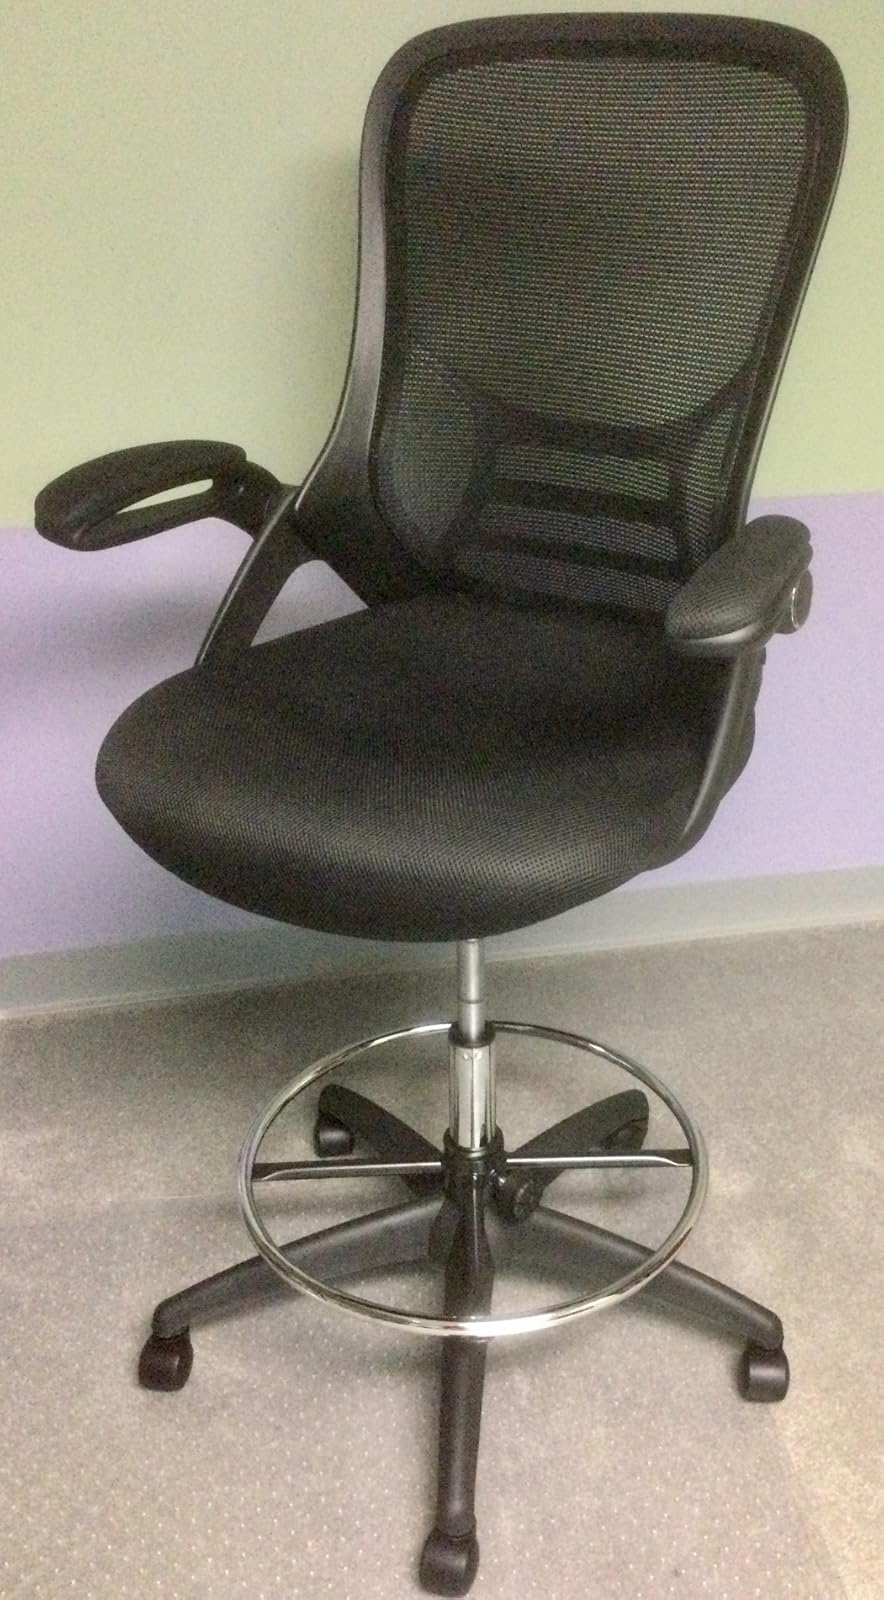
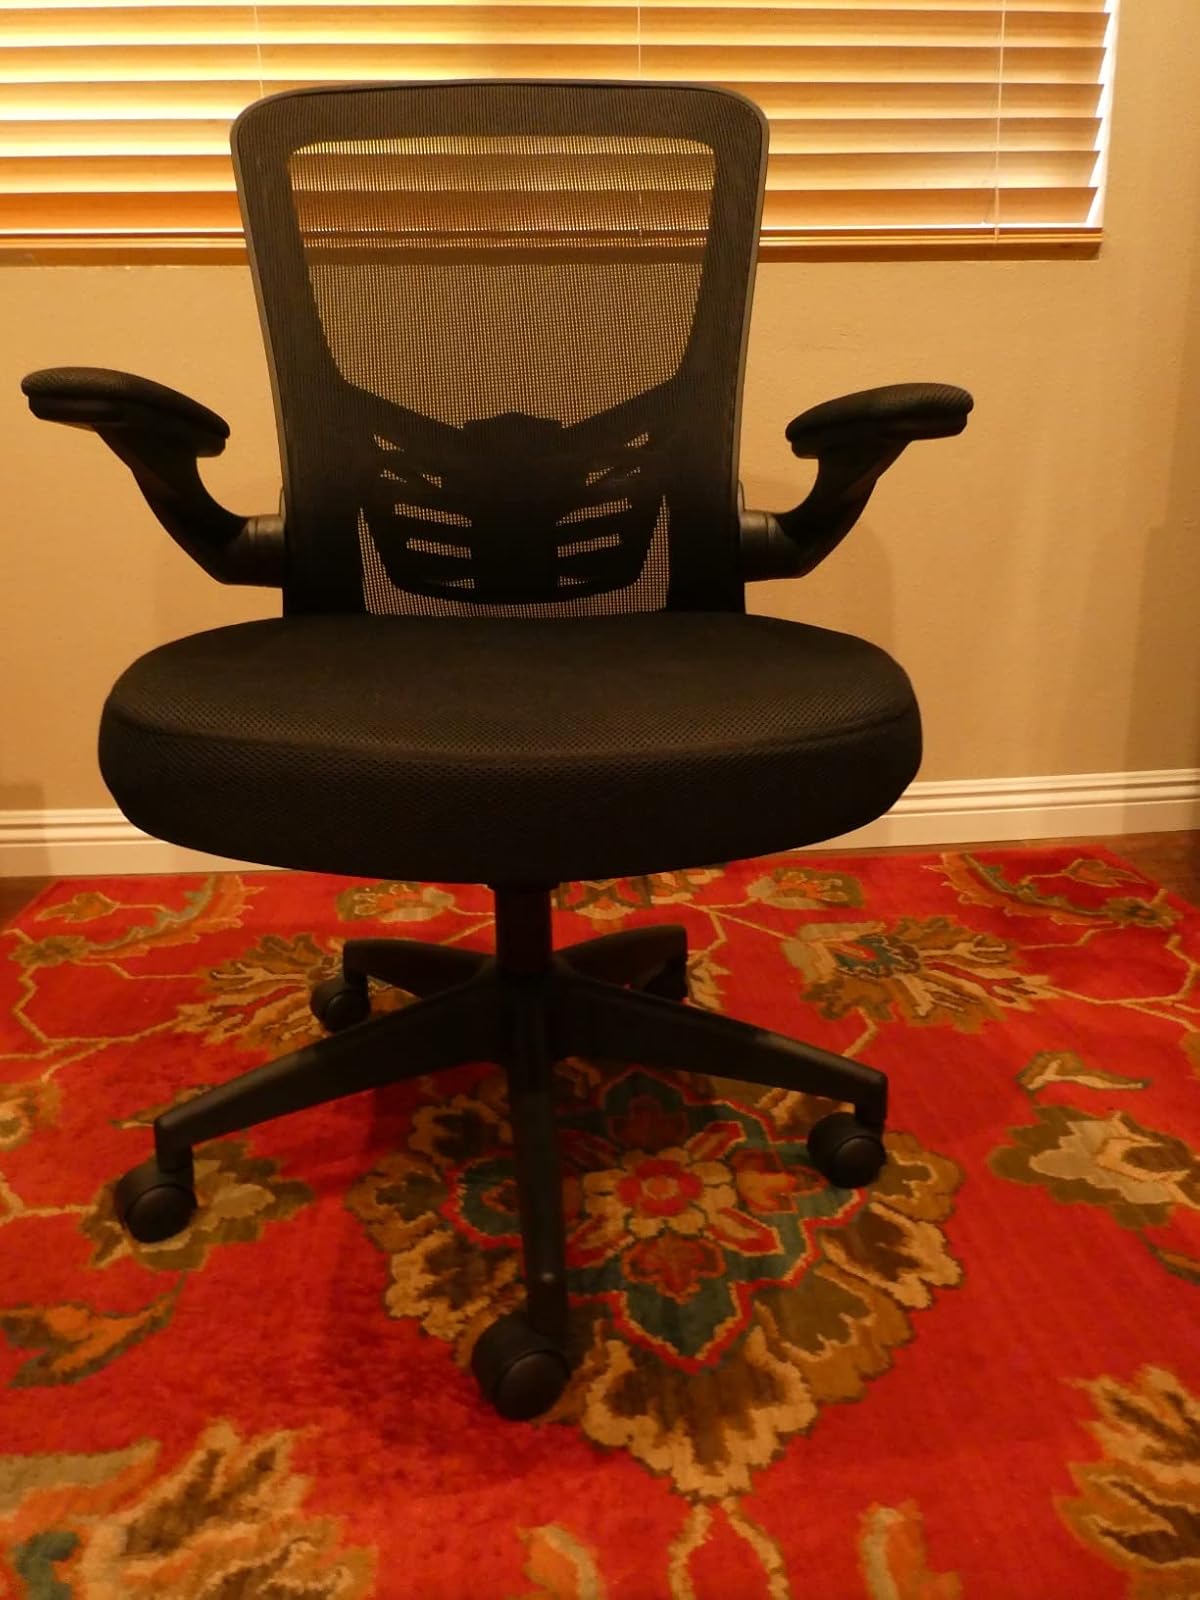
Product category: items_chair
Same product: no